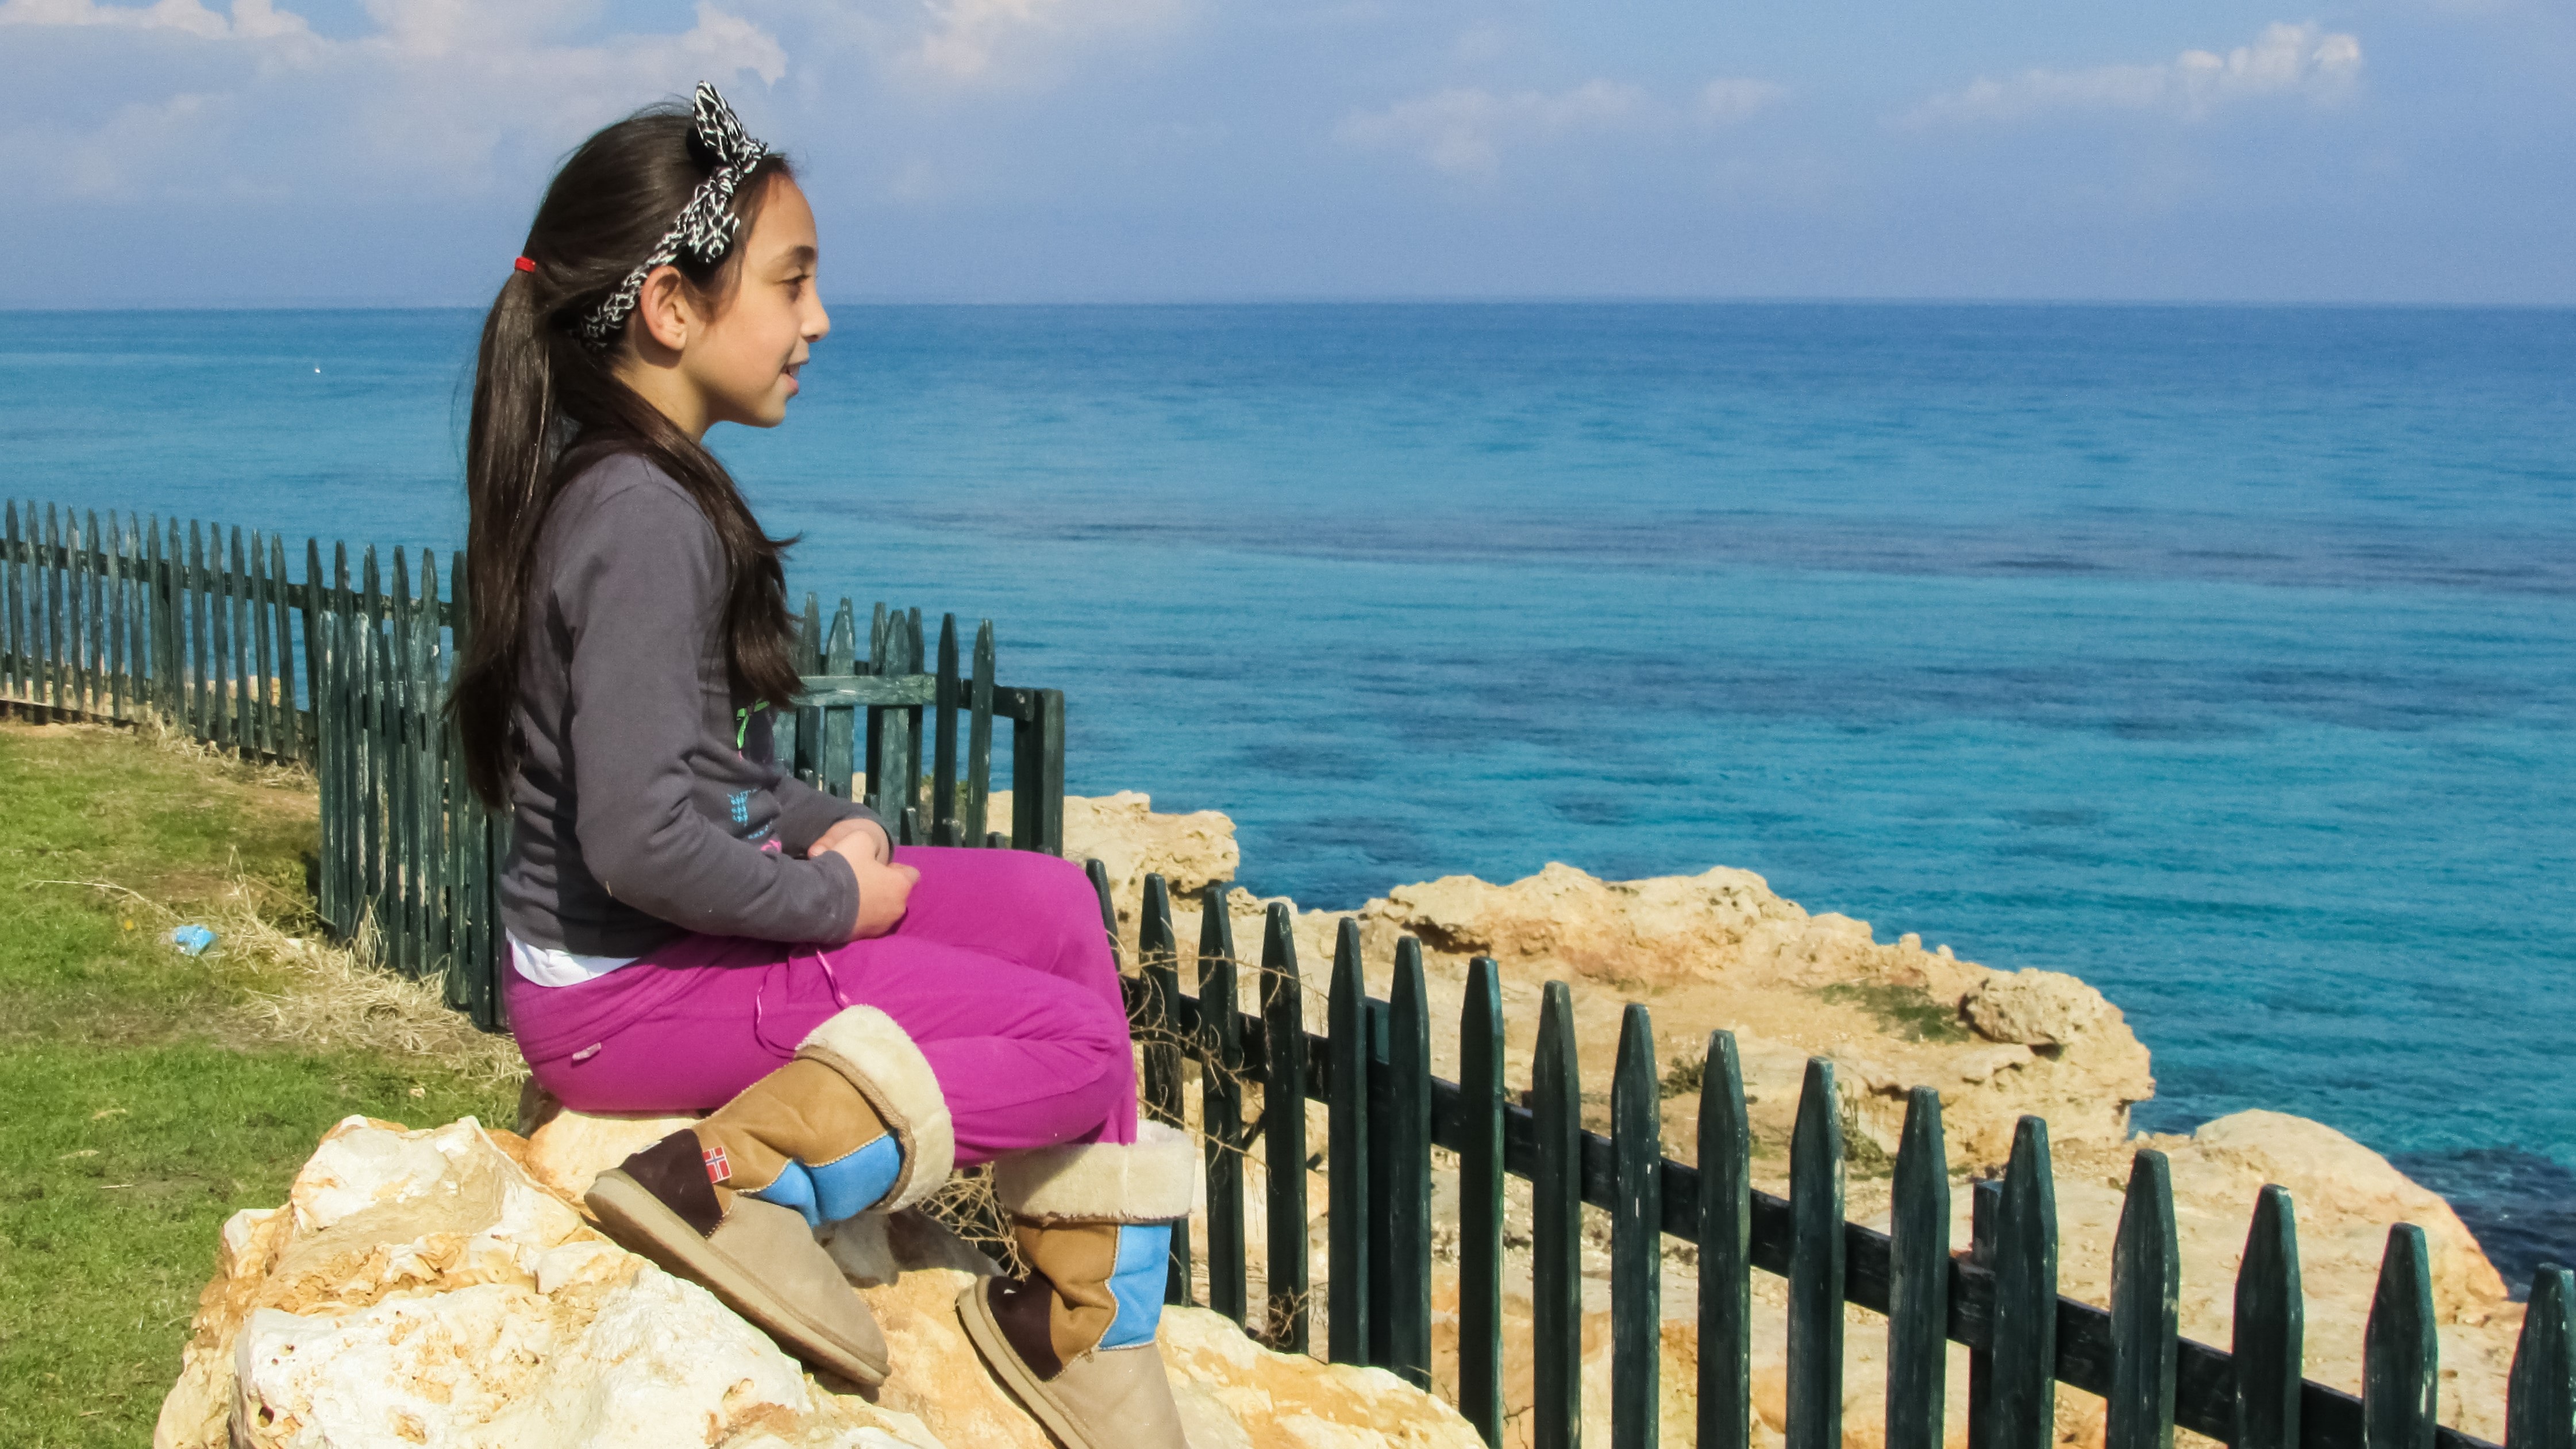
beach, sea, coast, horizon, girl, vacation, leisure, gazing